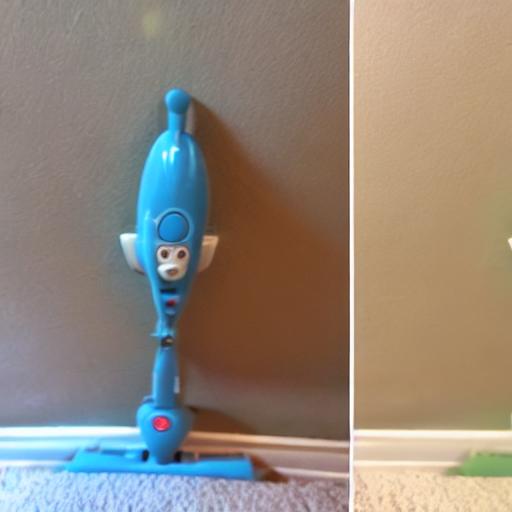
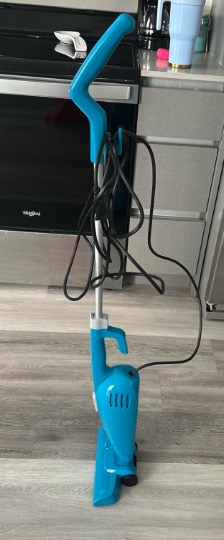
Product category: items_vacuum
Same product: no